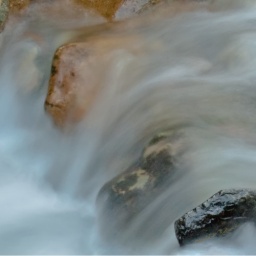
Time exposure of running water in a creek then cropped. Near the Smith River off of Hwy. 199 northern, California.